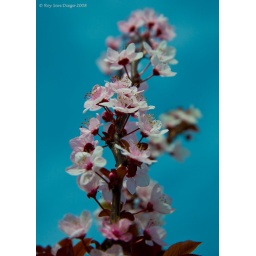
flower in a tree